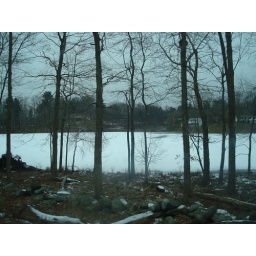
the lake around my friend Mikes house